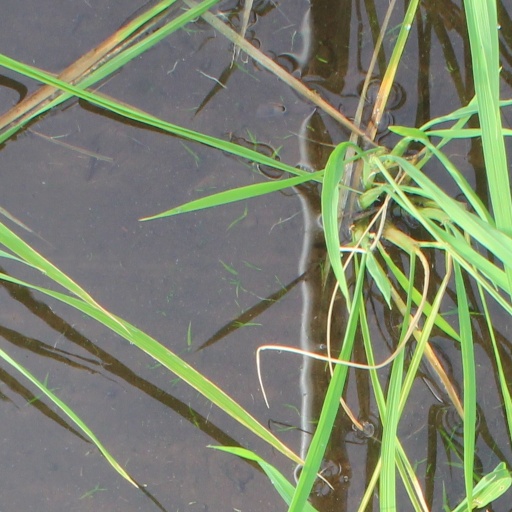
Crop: rice